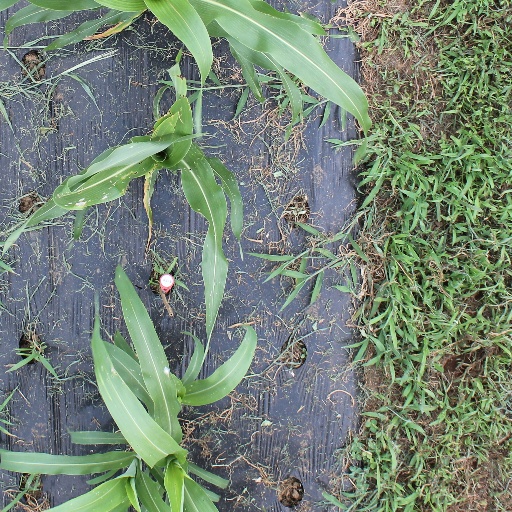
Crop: sorghum